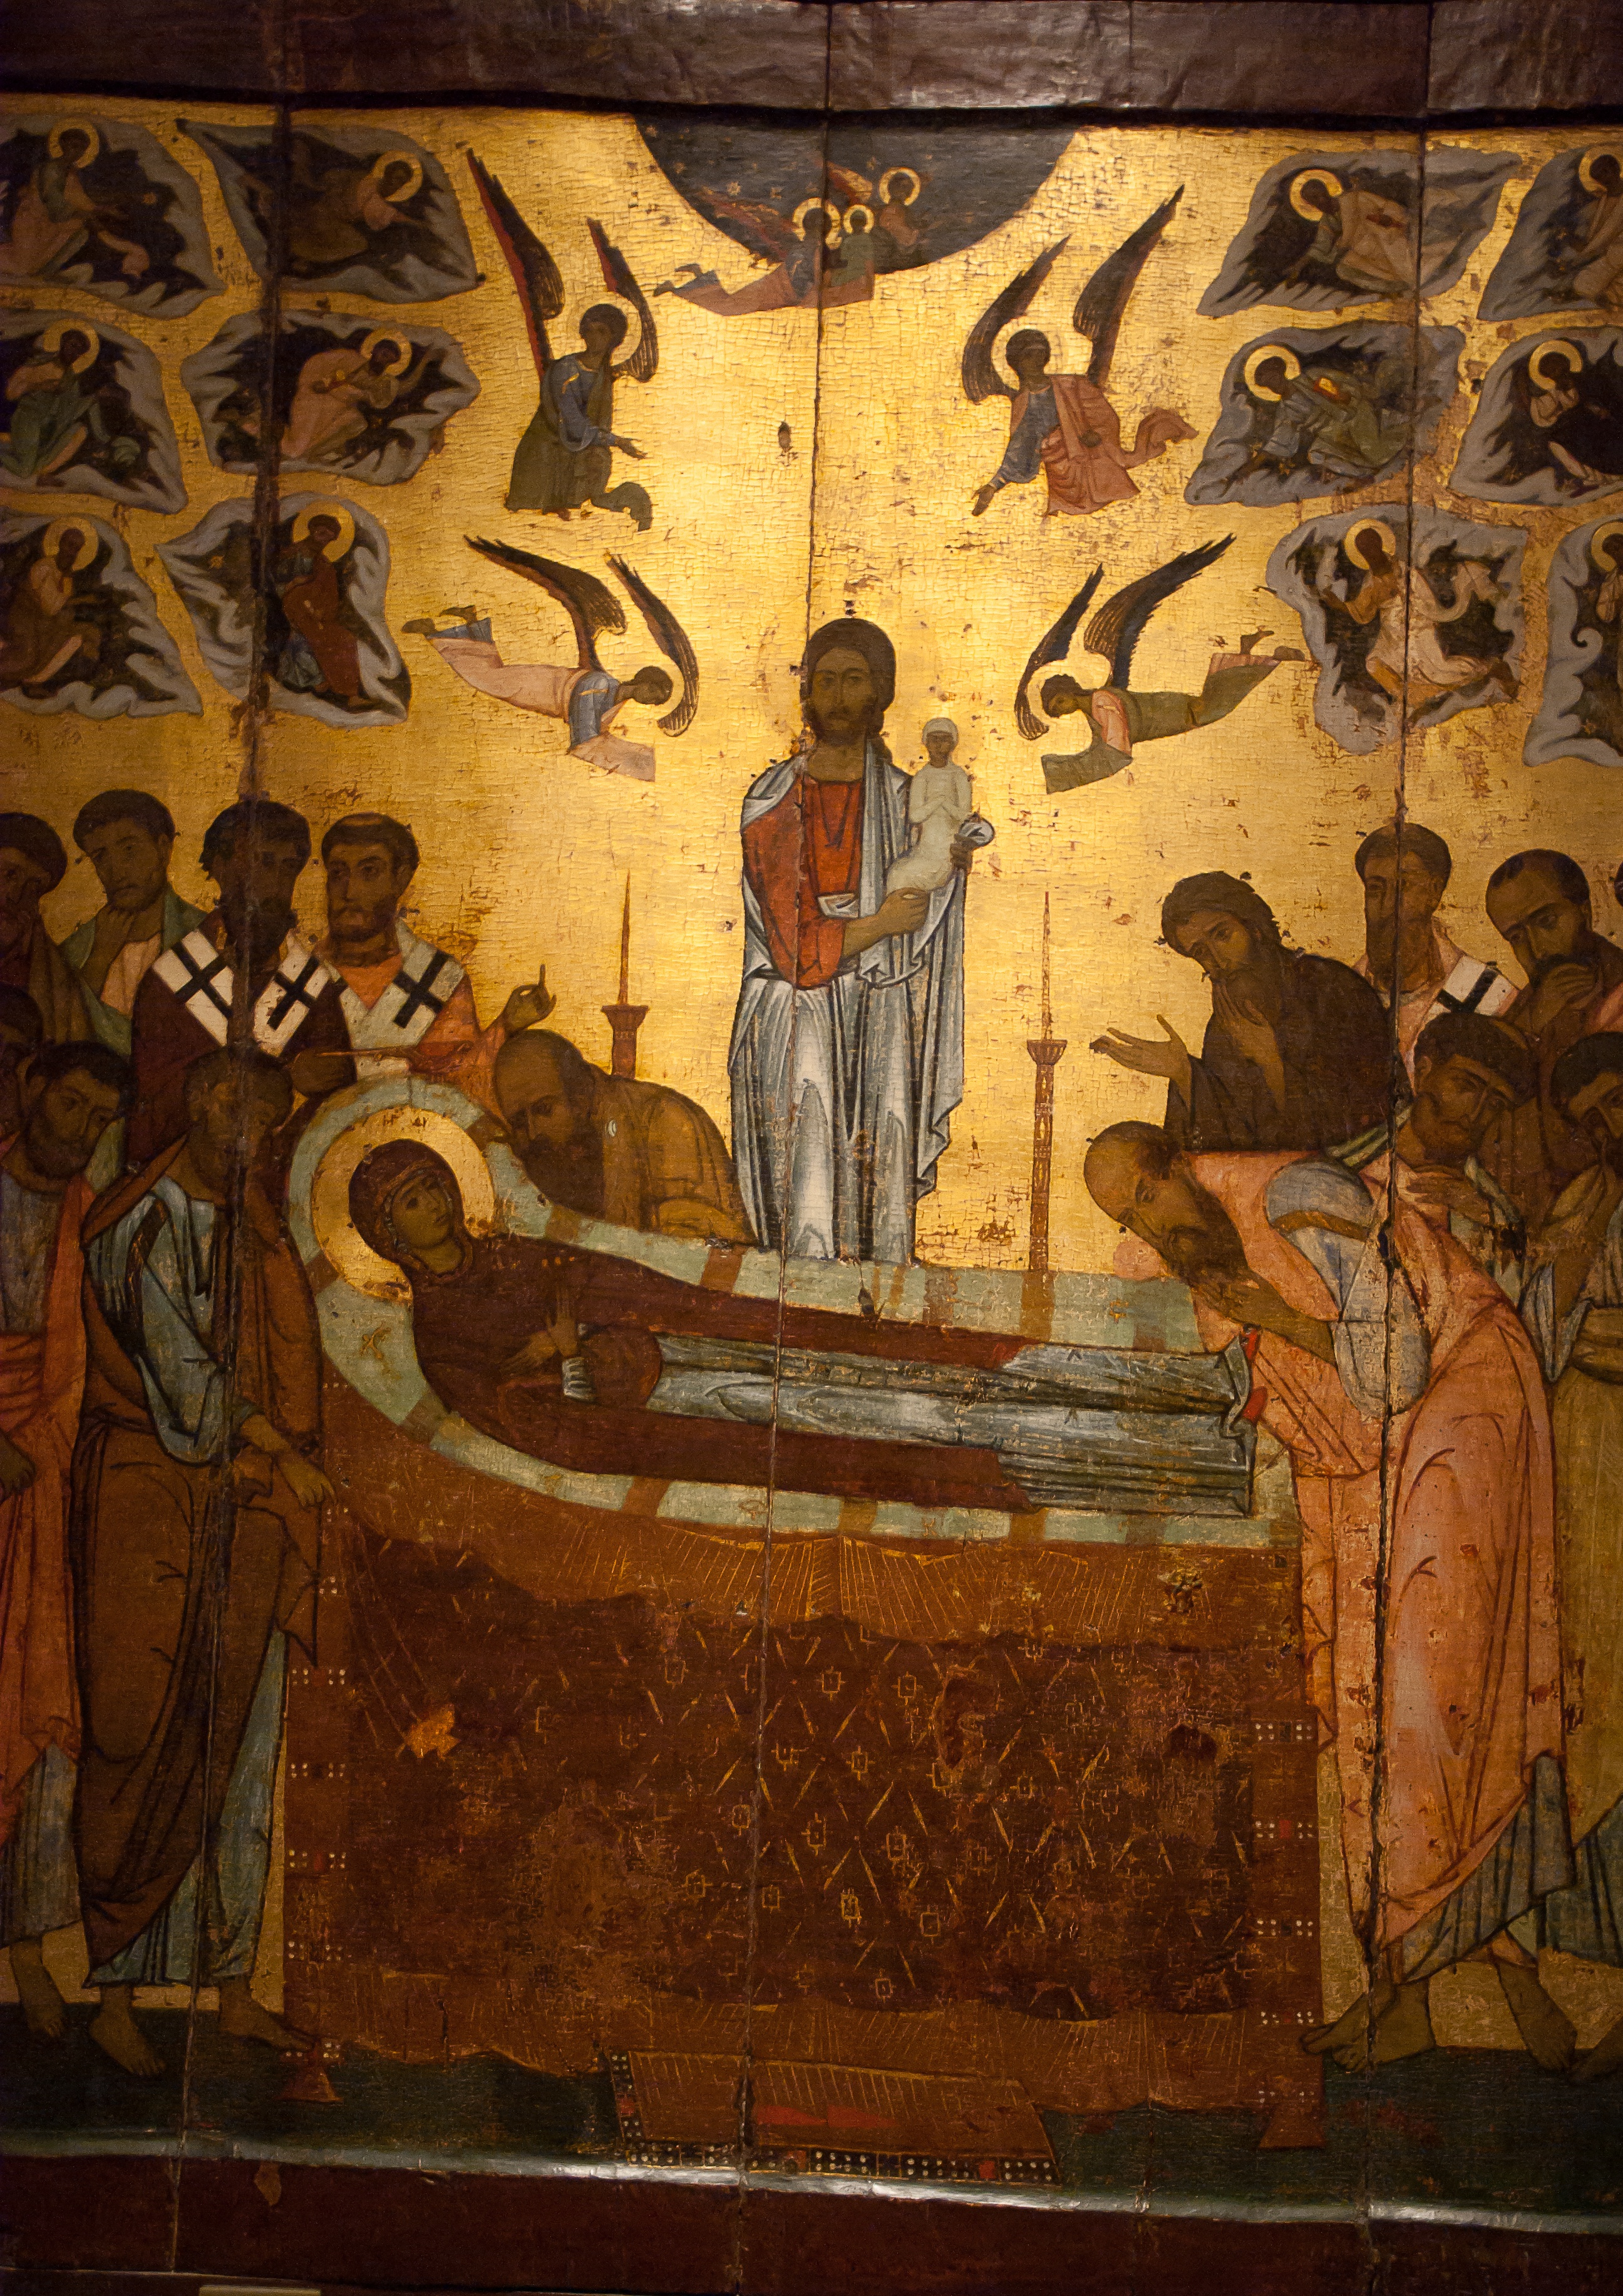
religion, painting, art, temple, mural, moscow, orthodox, carving, icon, middle ages, modern art, ancient history, museum armor, dormition